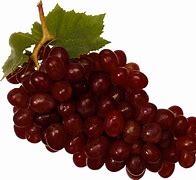
Label: Grapes